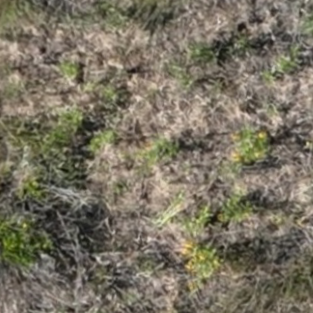
Month: july